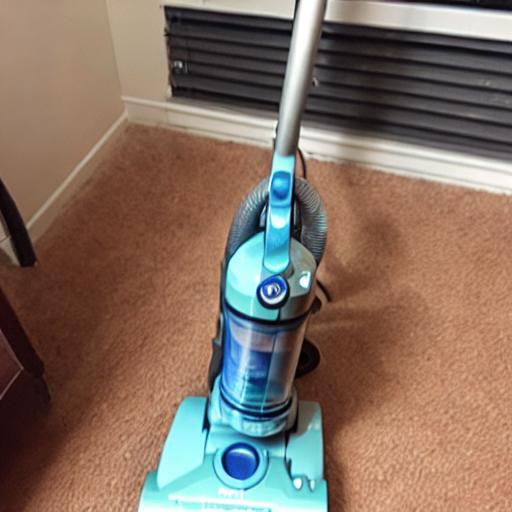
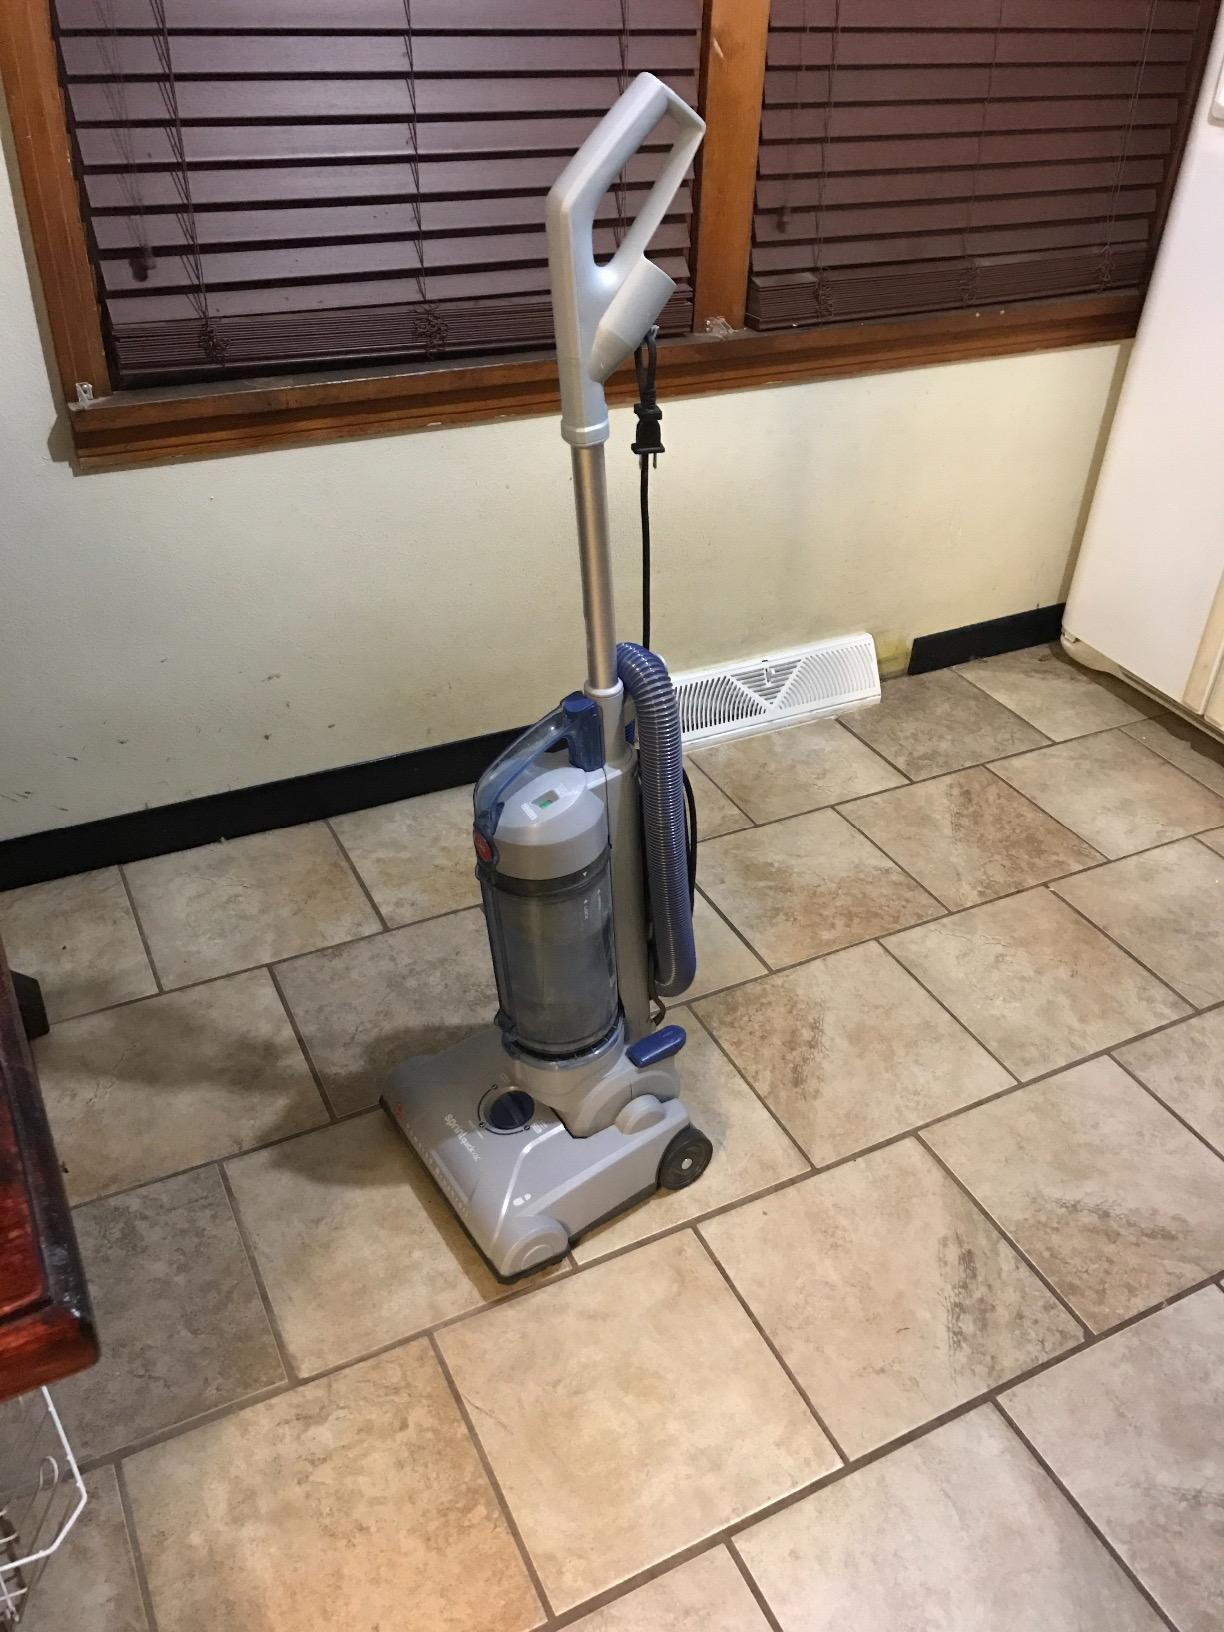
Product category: items_vacuum
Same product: no